Rotation matrix

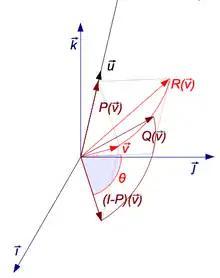
A rotation around axis can be decomposed using 3 endomorphisms , , and (click to enlarge).

since the rotation of around the rotation axis must result in . The equation above may be solved for which is unique up to a scalar factor unless is the identity matrix .